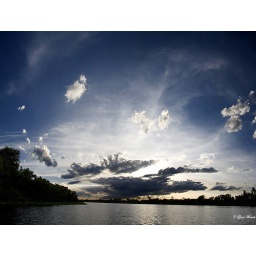
A Bank of clouds over the Vaal river